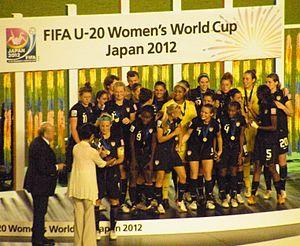
Julie Beth Ertz, née Johnston le 6 avril 1992, est une joueuse américaine de soccer qui évolue au poste de défenseuse et qui joue pour les Red Stars de Chicago en National Women's Soccer League ainsi que pour l'équipe des États-Unis féminine de soccer.